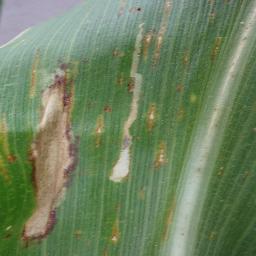
Label: Corn___Northern_Leaf_Blight